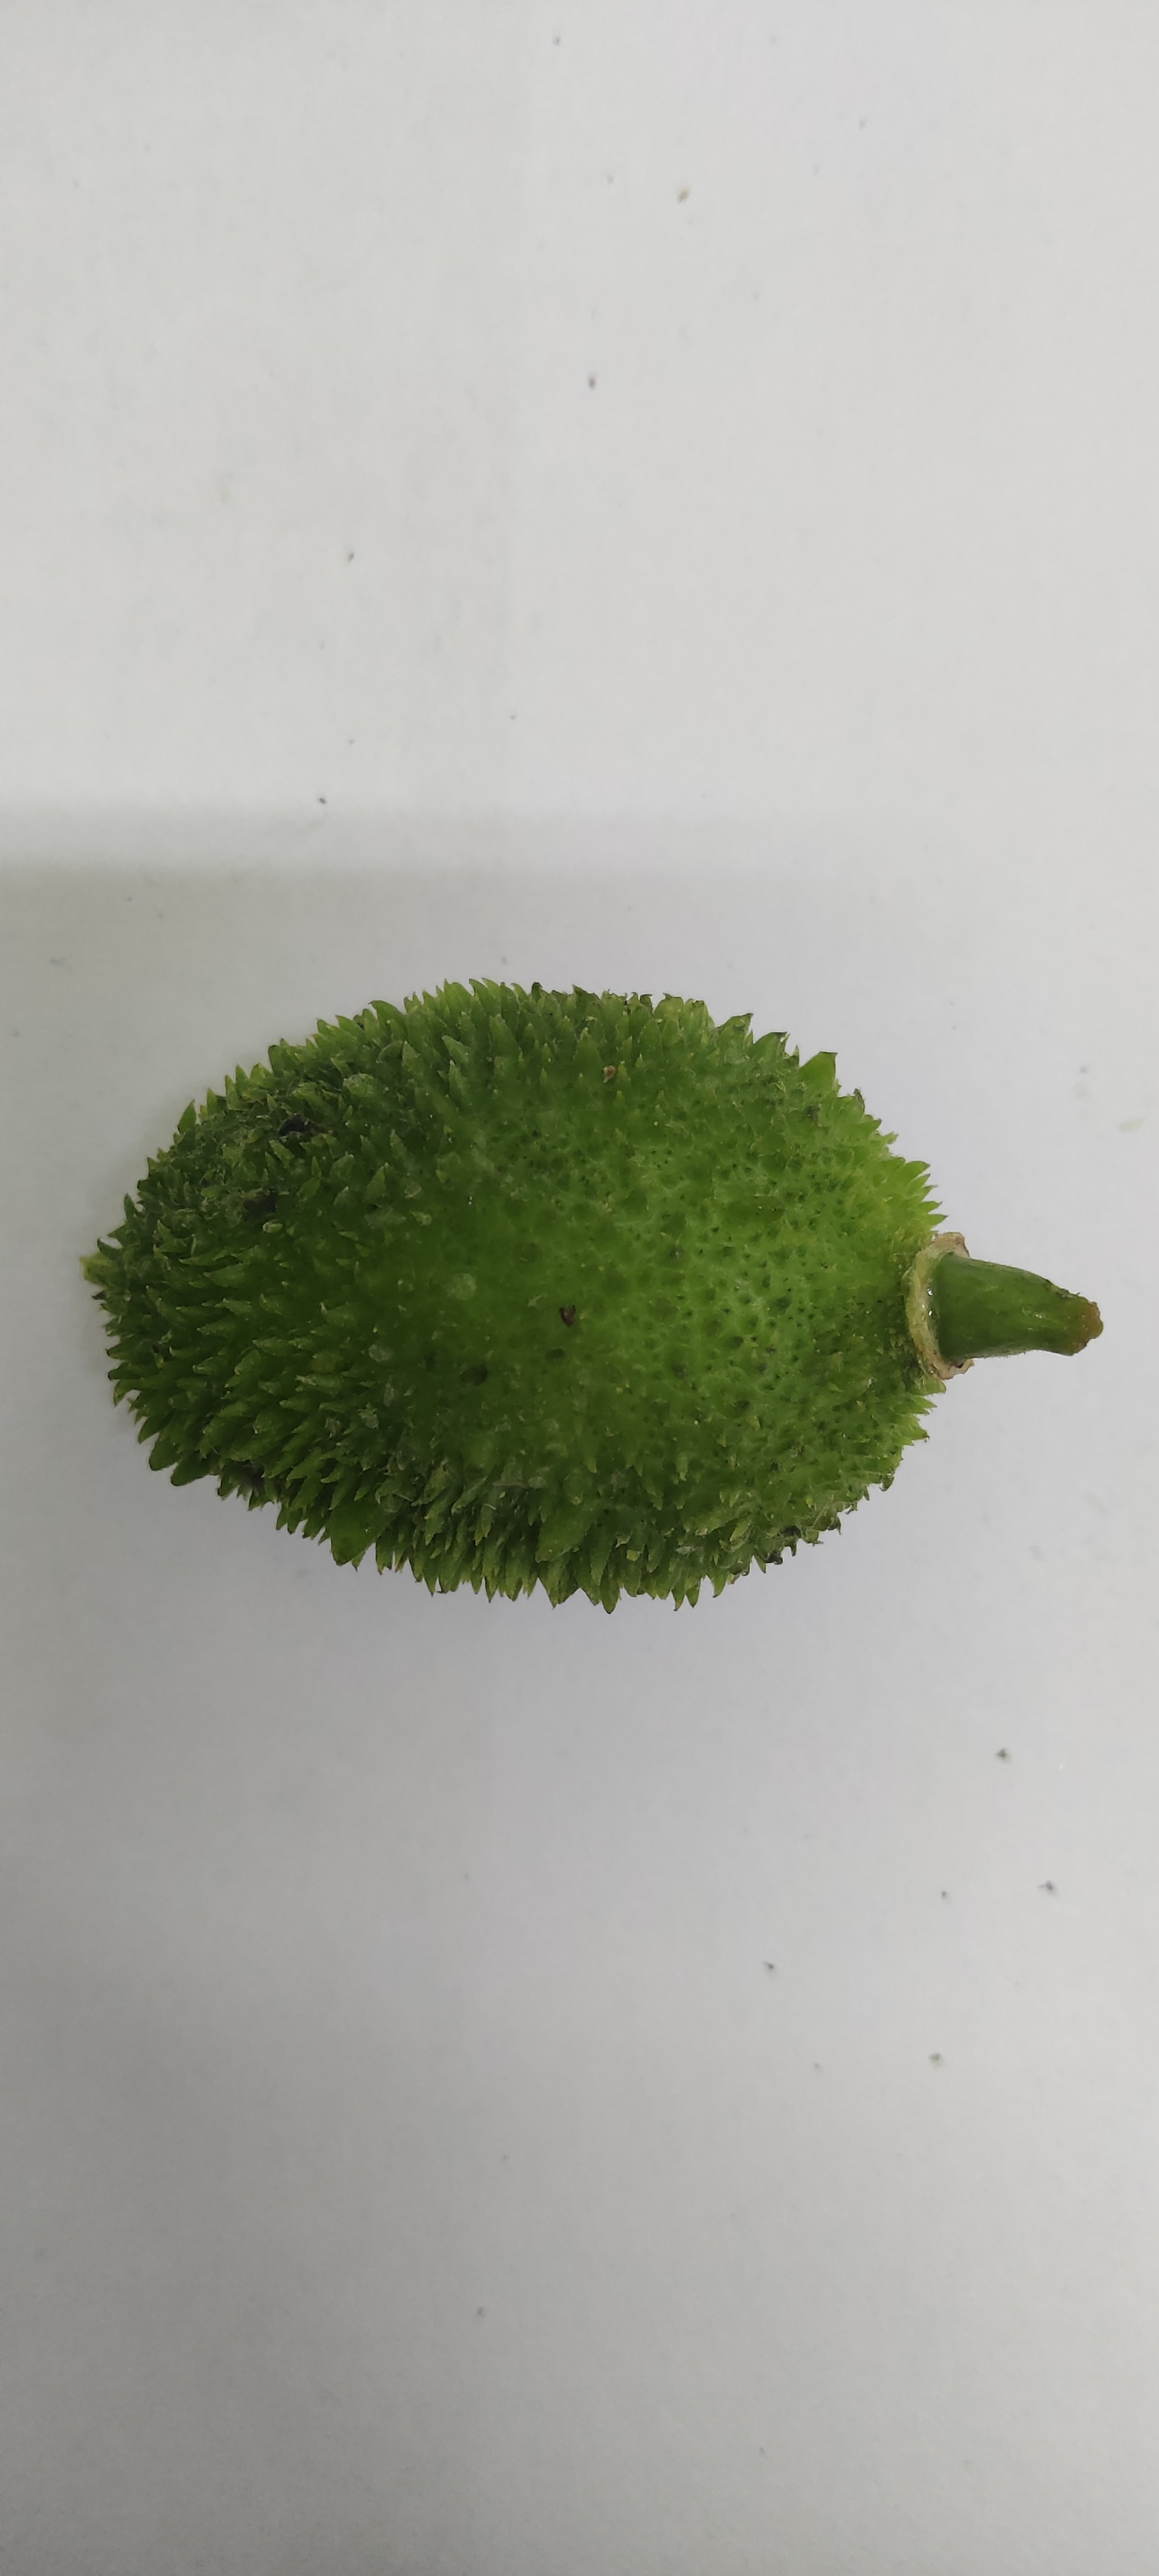
Crop: Spiny Gourd
Condition: Fresh